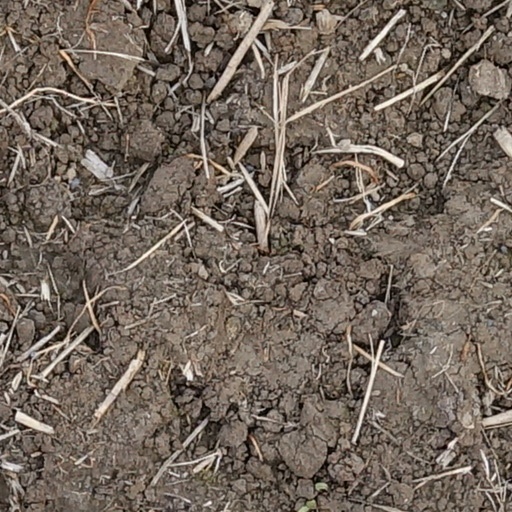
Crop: wheat